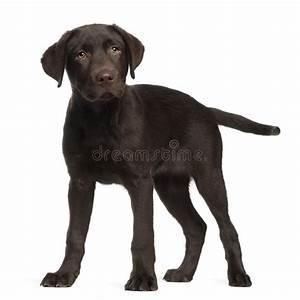
dog